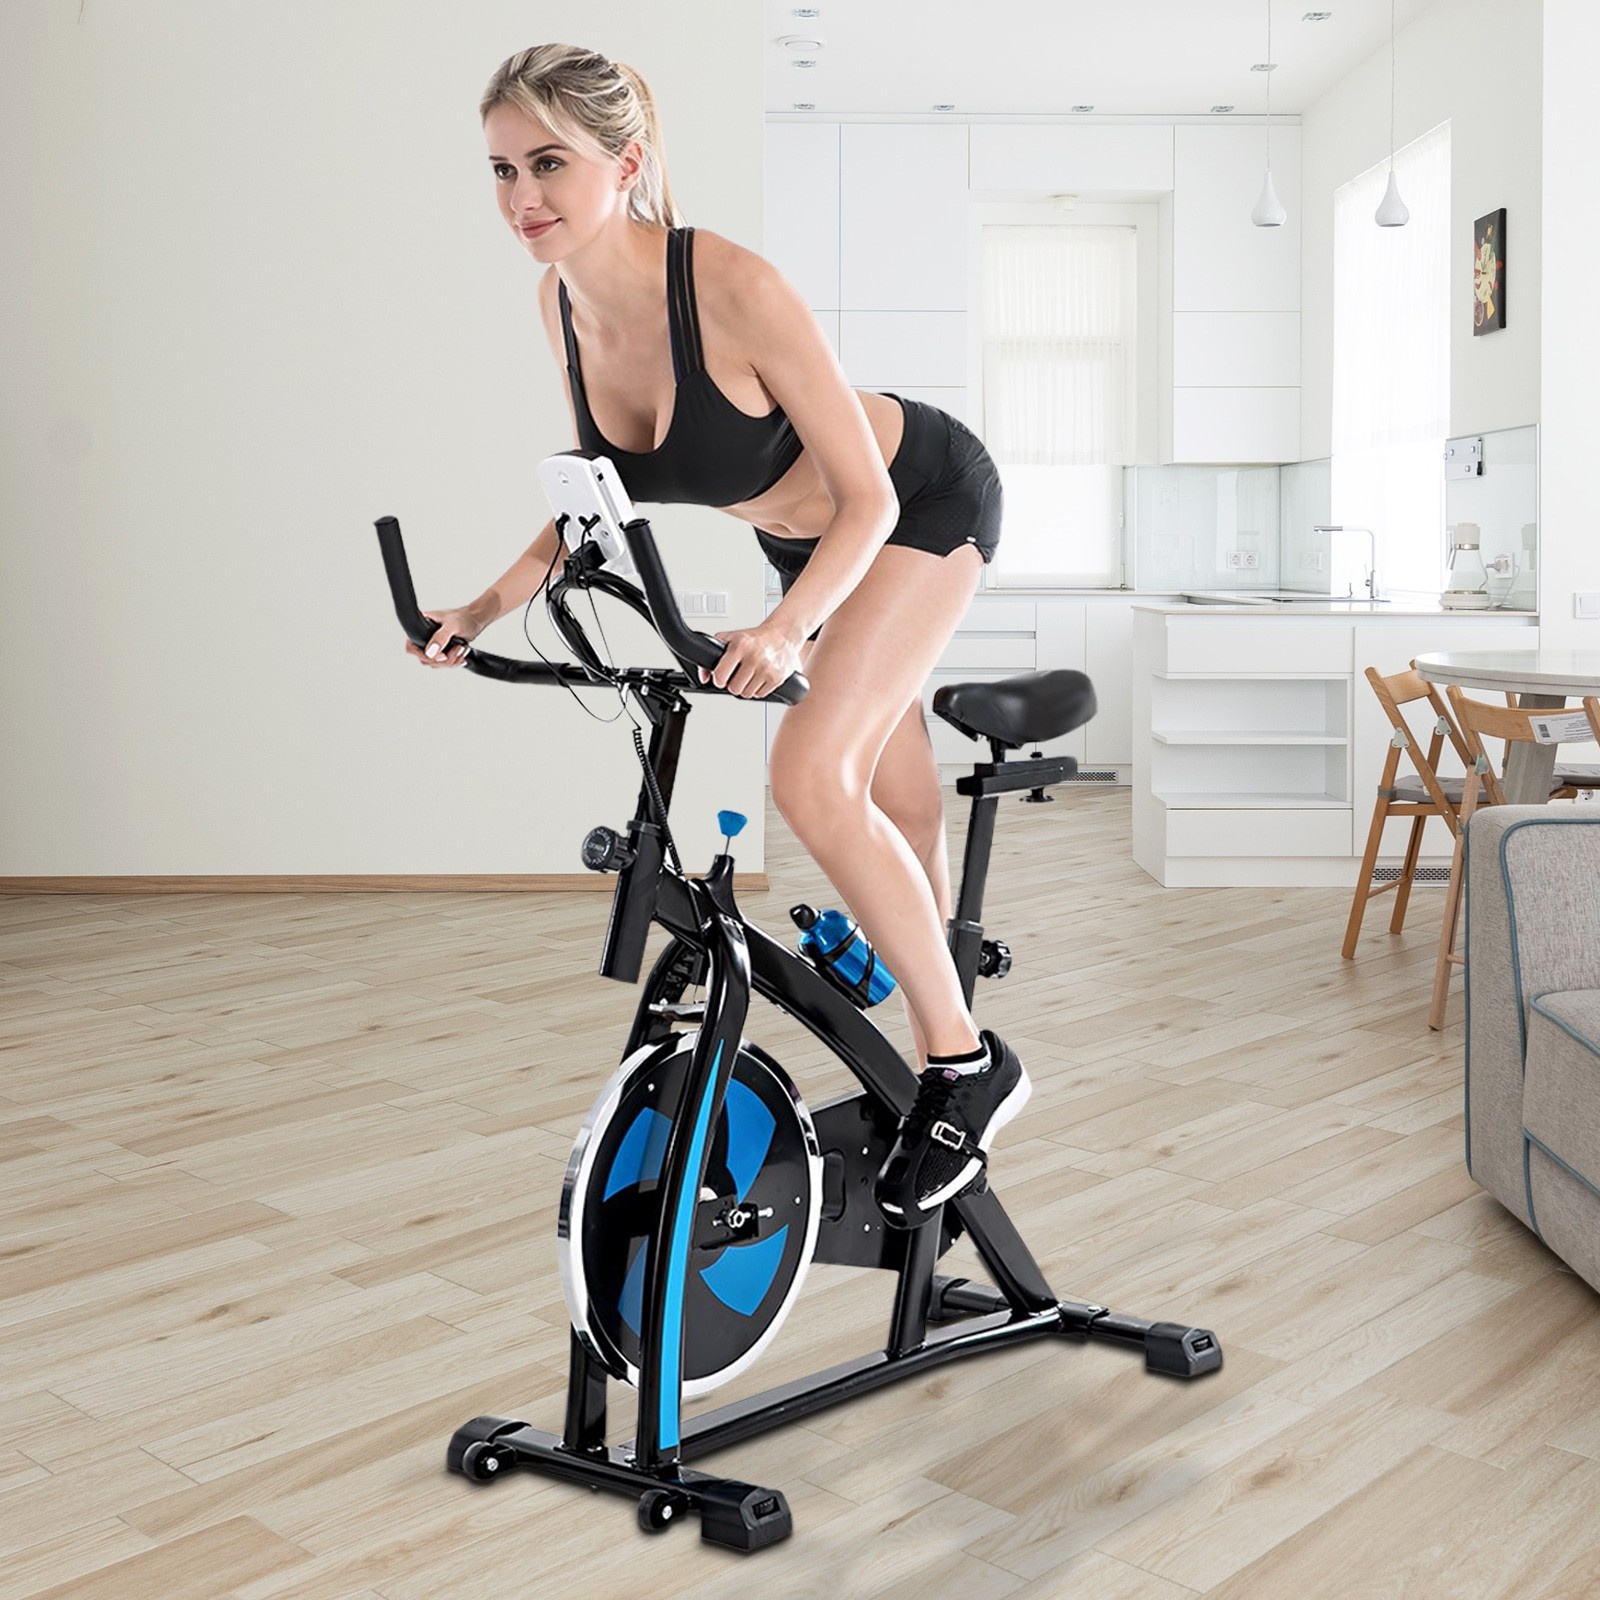
Bicycle Cycling Fitness-Gym Exercise Stationary Bike Cardio Workout Home Indoor
Bicycle Cycling Fitness Gym Exercise Stationary Bike Cardio Workout Home Indoor Description: Use a convenient tension knob to switch exercise intensity Sporty saddle design ergonomic and can withstand long hours of exercise Easily track progress with the LED screen of an indoor cycling bike Proper foot placement is essential for any cycling workout Show your distance, heart rate, speed, duration and calories, you will be able to see your scores, thus maintaining motivation and pace The heavier the flywheel, the smoother the ride! Create more power in a longer period of time, keep your workouts up to date Convenient bottle holder keeps your favorite refreshing drink Built-in hub, just tilt and roll to use or take out for storage Parameter: Color: black and blue Material: PU saddle, aluminum pedal, steel frame Power: self-generated Resistance: Knob Bottle cage: yes Adjustable handle/seat: yes LED display: distance, heart rate, speed, duration, calories Maximum load capacity: 440lbs / 200kg Flywheel weight: 22lbs / 10kg Adjustable height: 29\'-35\'; adjustable height back and forth (adjustable saddle): 29.5\'-31.5\' Need to assemble: yes Contain: 1x indoor stationary exercise bike 1x water bottle 1x hardware set 1x manual
Brand: easylifeaccessories
Category: Sporting Goods > Fitness & General Exercise Equipment > Cardio > Cardio Machines > Exercise Bikes